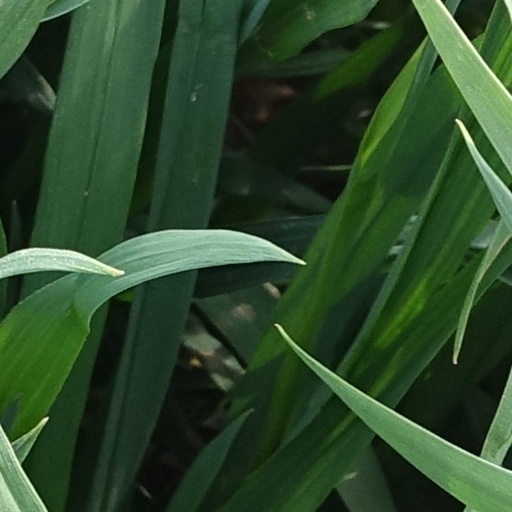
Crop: wheat